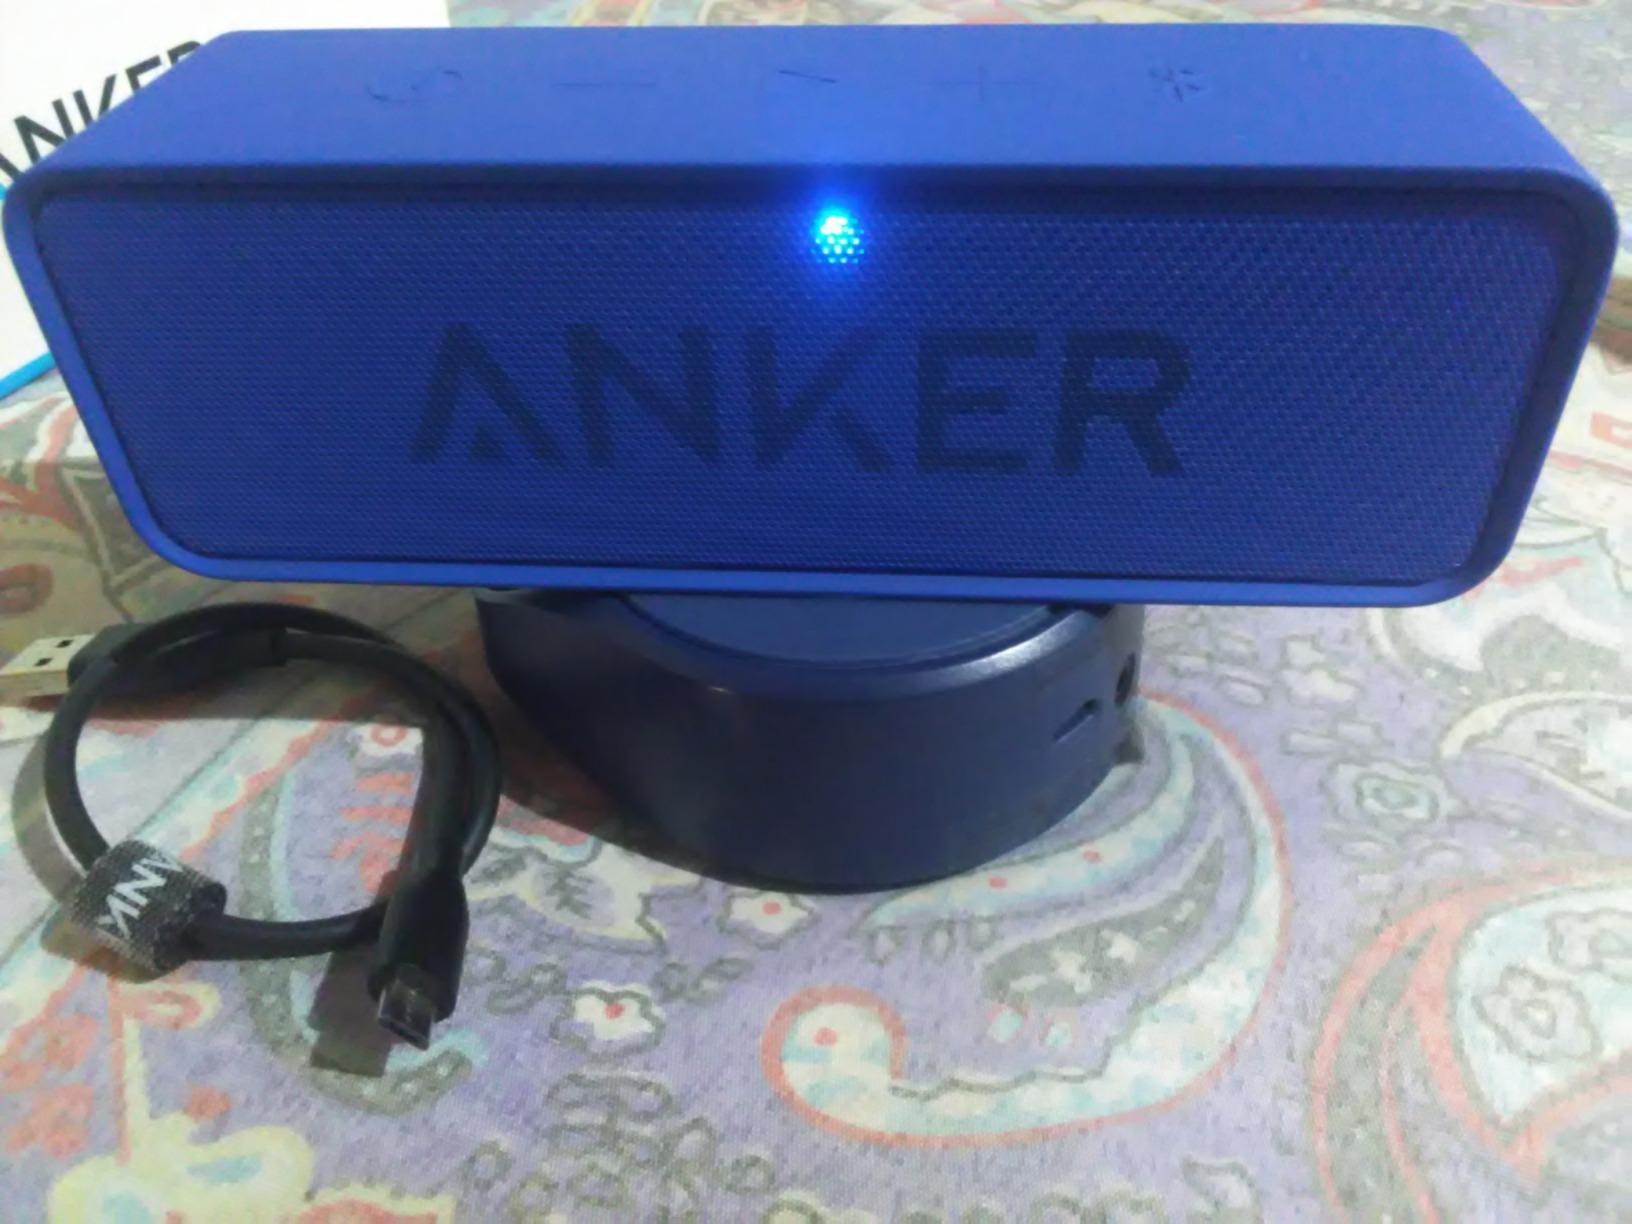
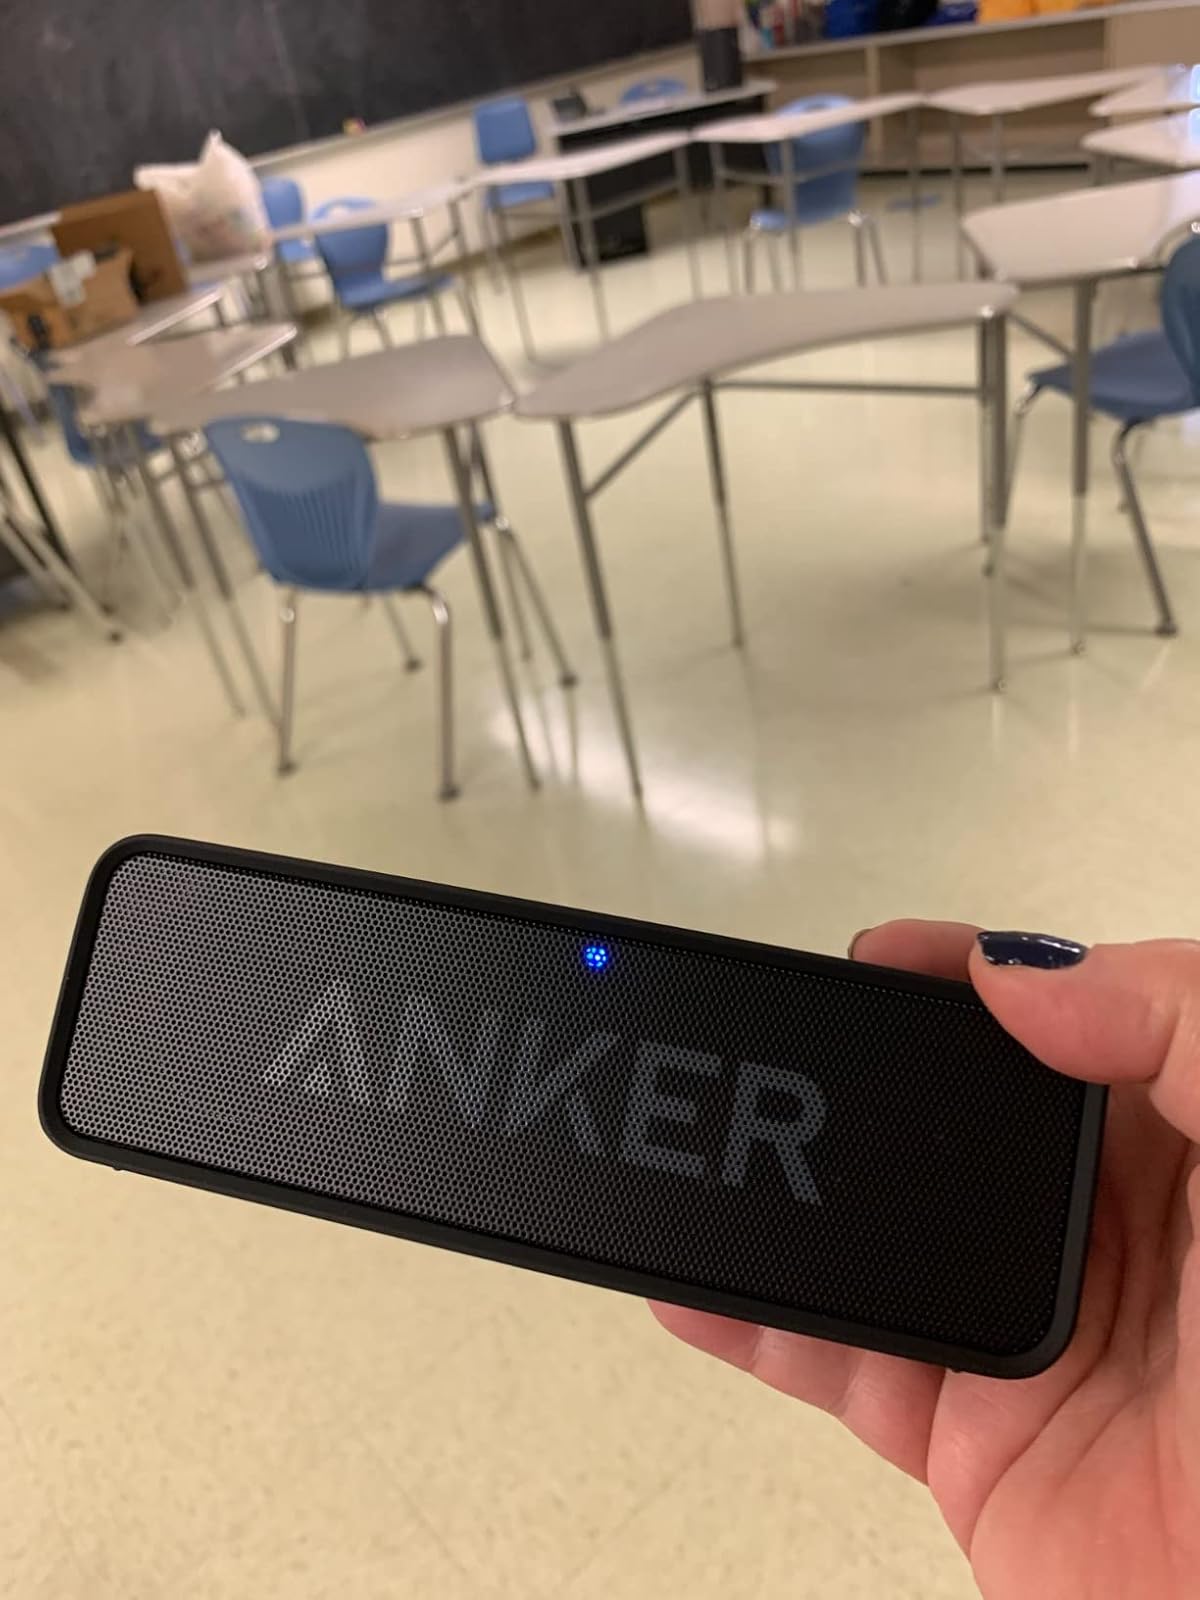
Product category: speaker
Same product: no